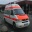
Label: ambulance